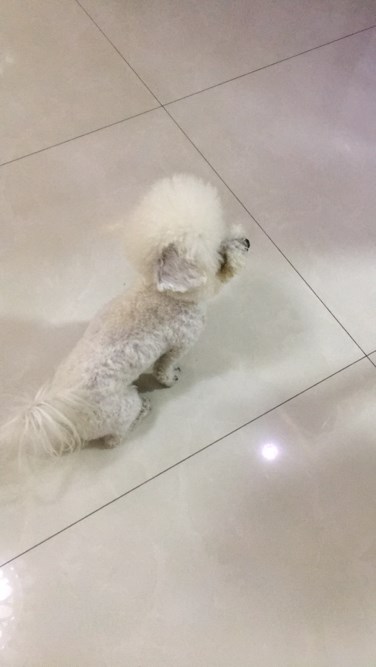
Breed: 3083-n000117-Bichon_Frise